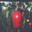
Label: apple